Chicago Auto Show

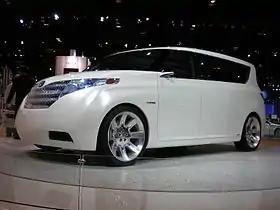
A Toyota concept car shown at the 2006 Chicago Auto Show.

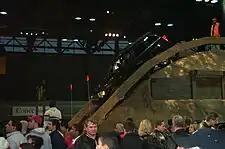
The Jeep testdrive "hill" at the 2005 Chicago Auto Show.

The 2007 Chicago Auto Show was held from February 9 through February 18, with press days starting on the 7th.